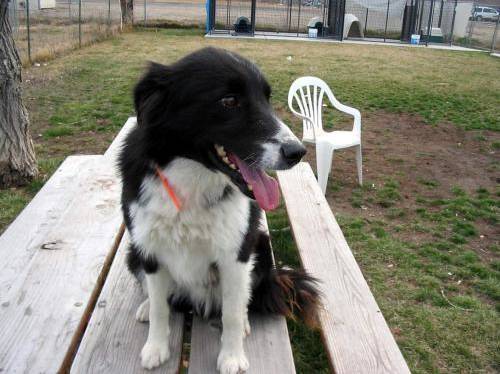
Label: dog